Buell Motorcycle Company

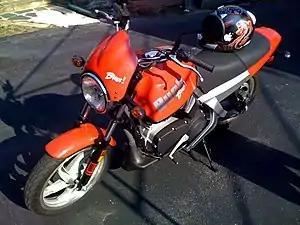
2000 Buell Blast

The Blast was Buell's only model to use a single-cylinder engine. With displacement and dry weight, it was their smallest model, often used in Harley-Davidson's "Rider's Edge" new rider instruction/riding schools. That fulfilled Harley CEO Jeff Bleustein's idea to make a specific training bike, since many students buy a bike from the dealer where they trained.